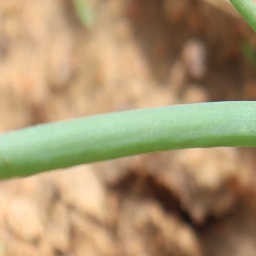
Label: healthy